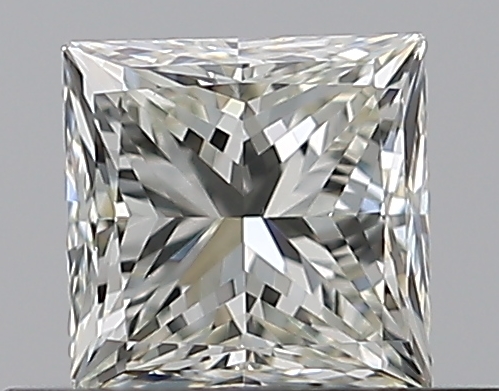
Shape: princess
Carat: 0.5
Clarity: VS1
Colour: K
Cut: VG
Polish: EX
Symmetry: VG
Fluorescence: N
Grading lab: GIA
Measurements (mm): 4.25 x 4.22 x 3.2